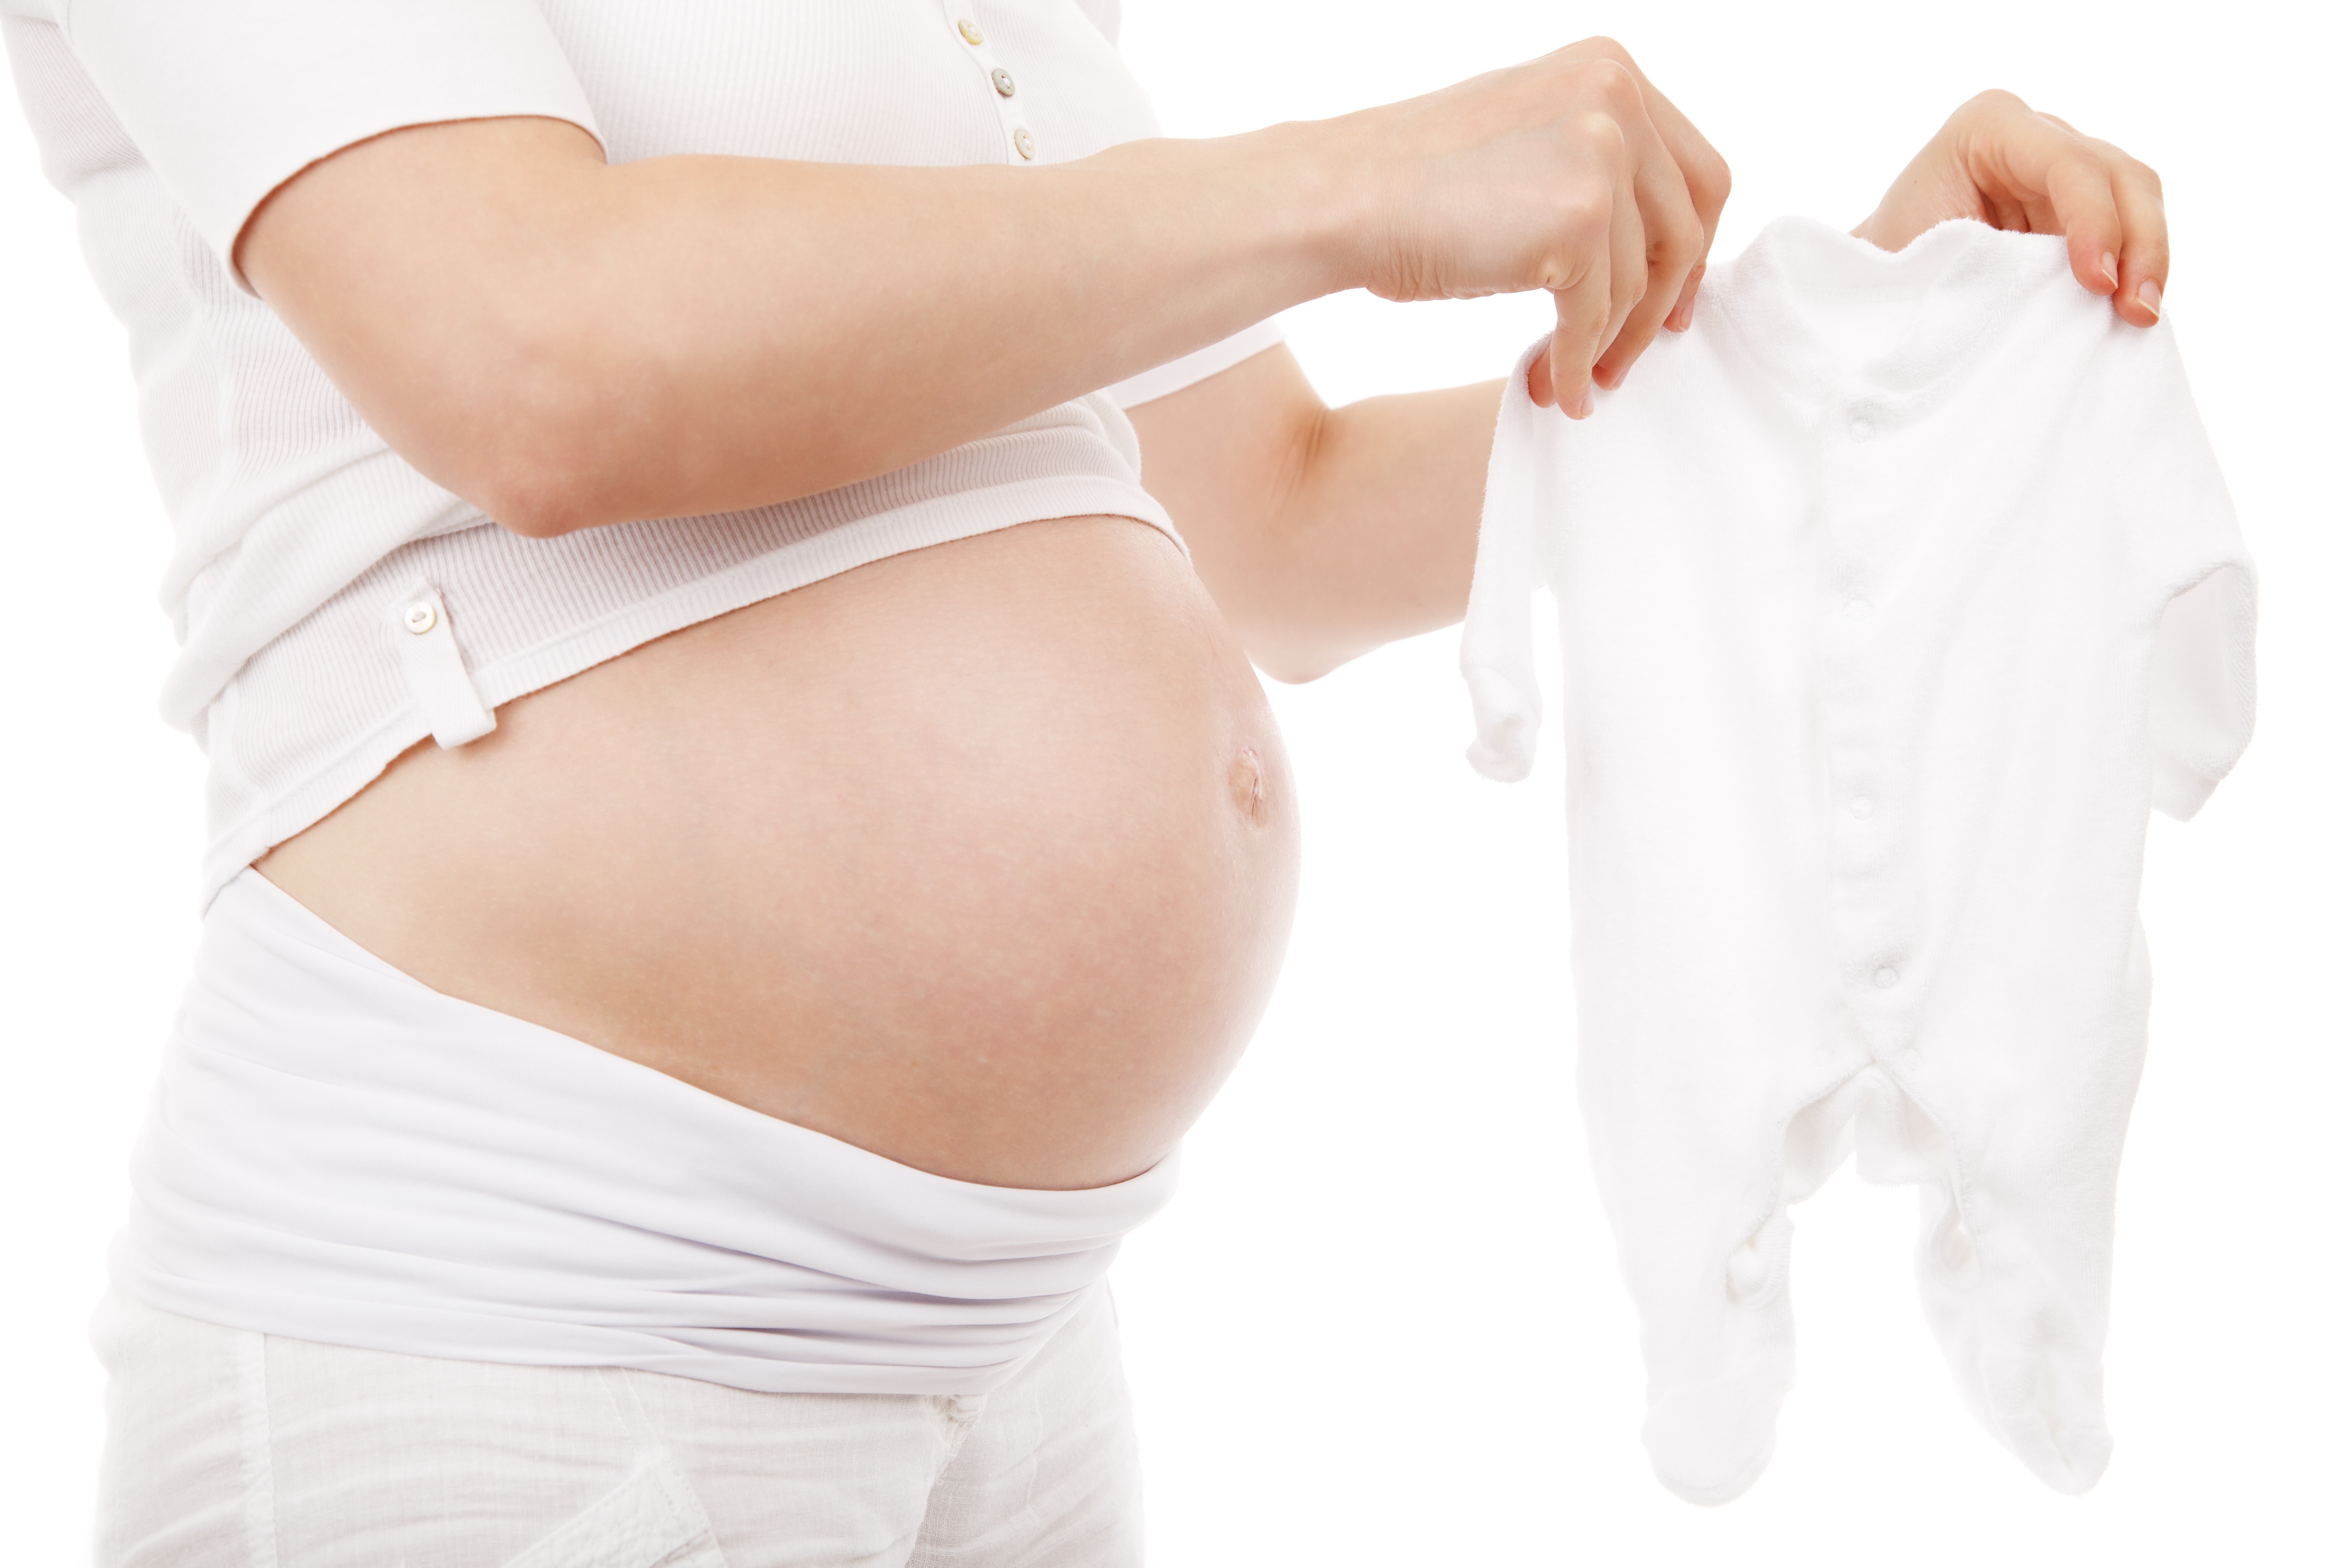
hand, woman, white, trunk, female, leg, finger, clothing, arm, muscle, pregnancy, maternity, human body, product, thigh, pregnant, belly, organ, clothes, abdomen, briefs, underpants, sense, undergarment, active undergarment